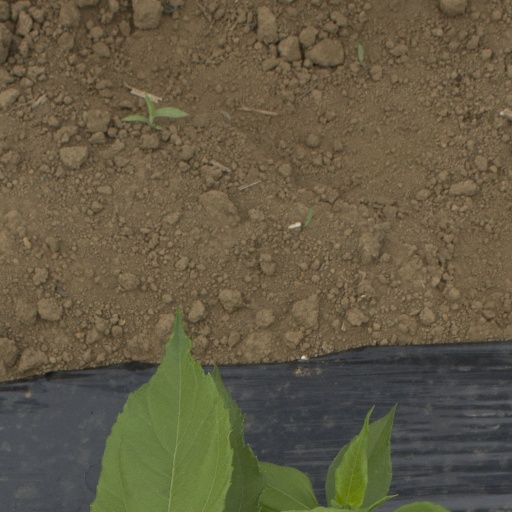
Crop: Jerusalem artichoke